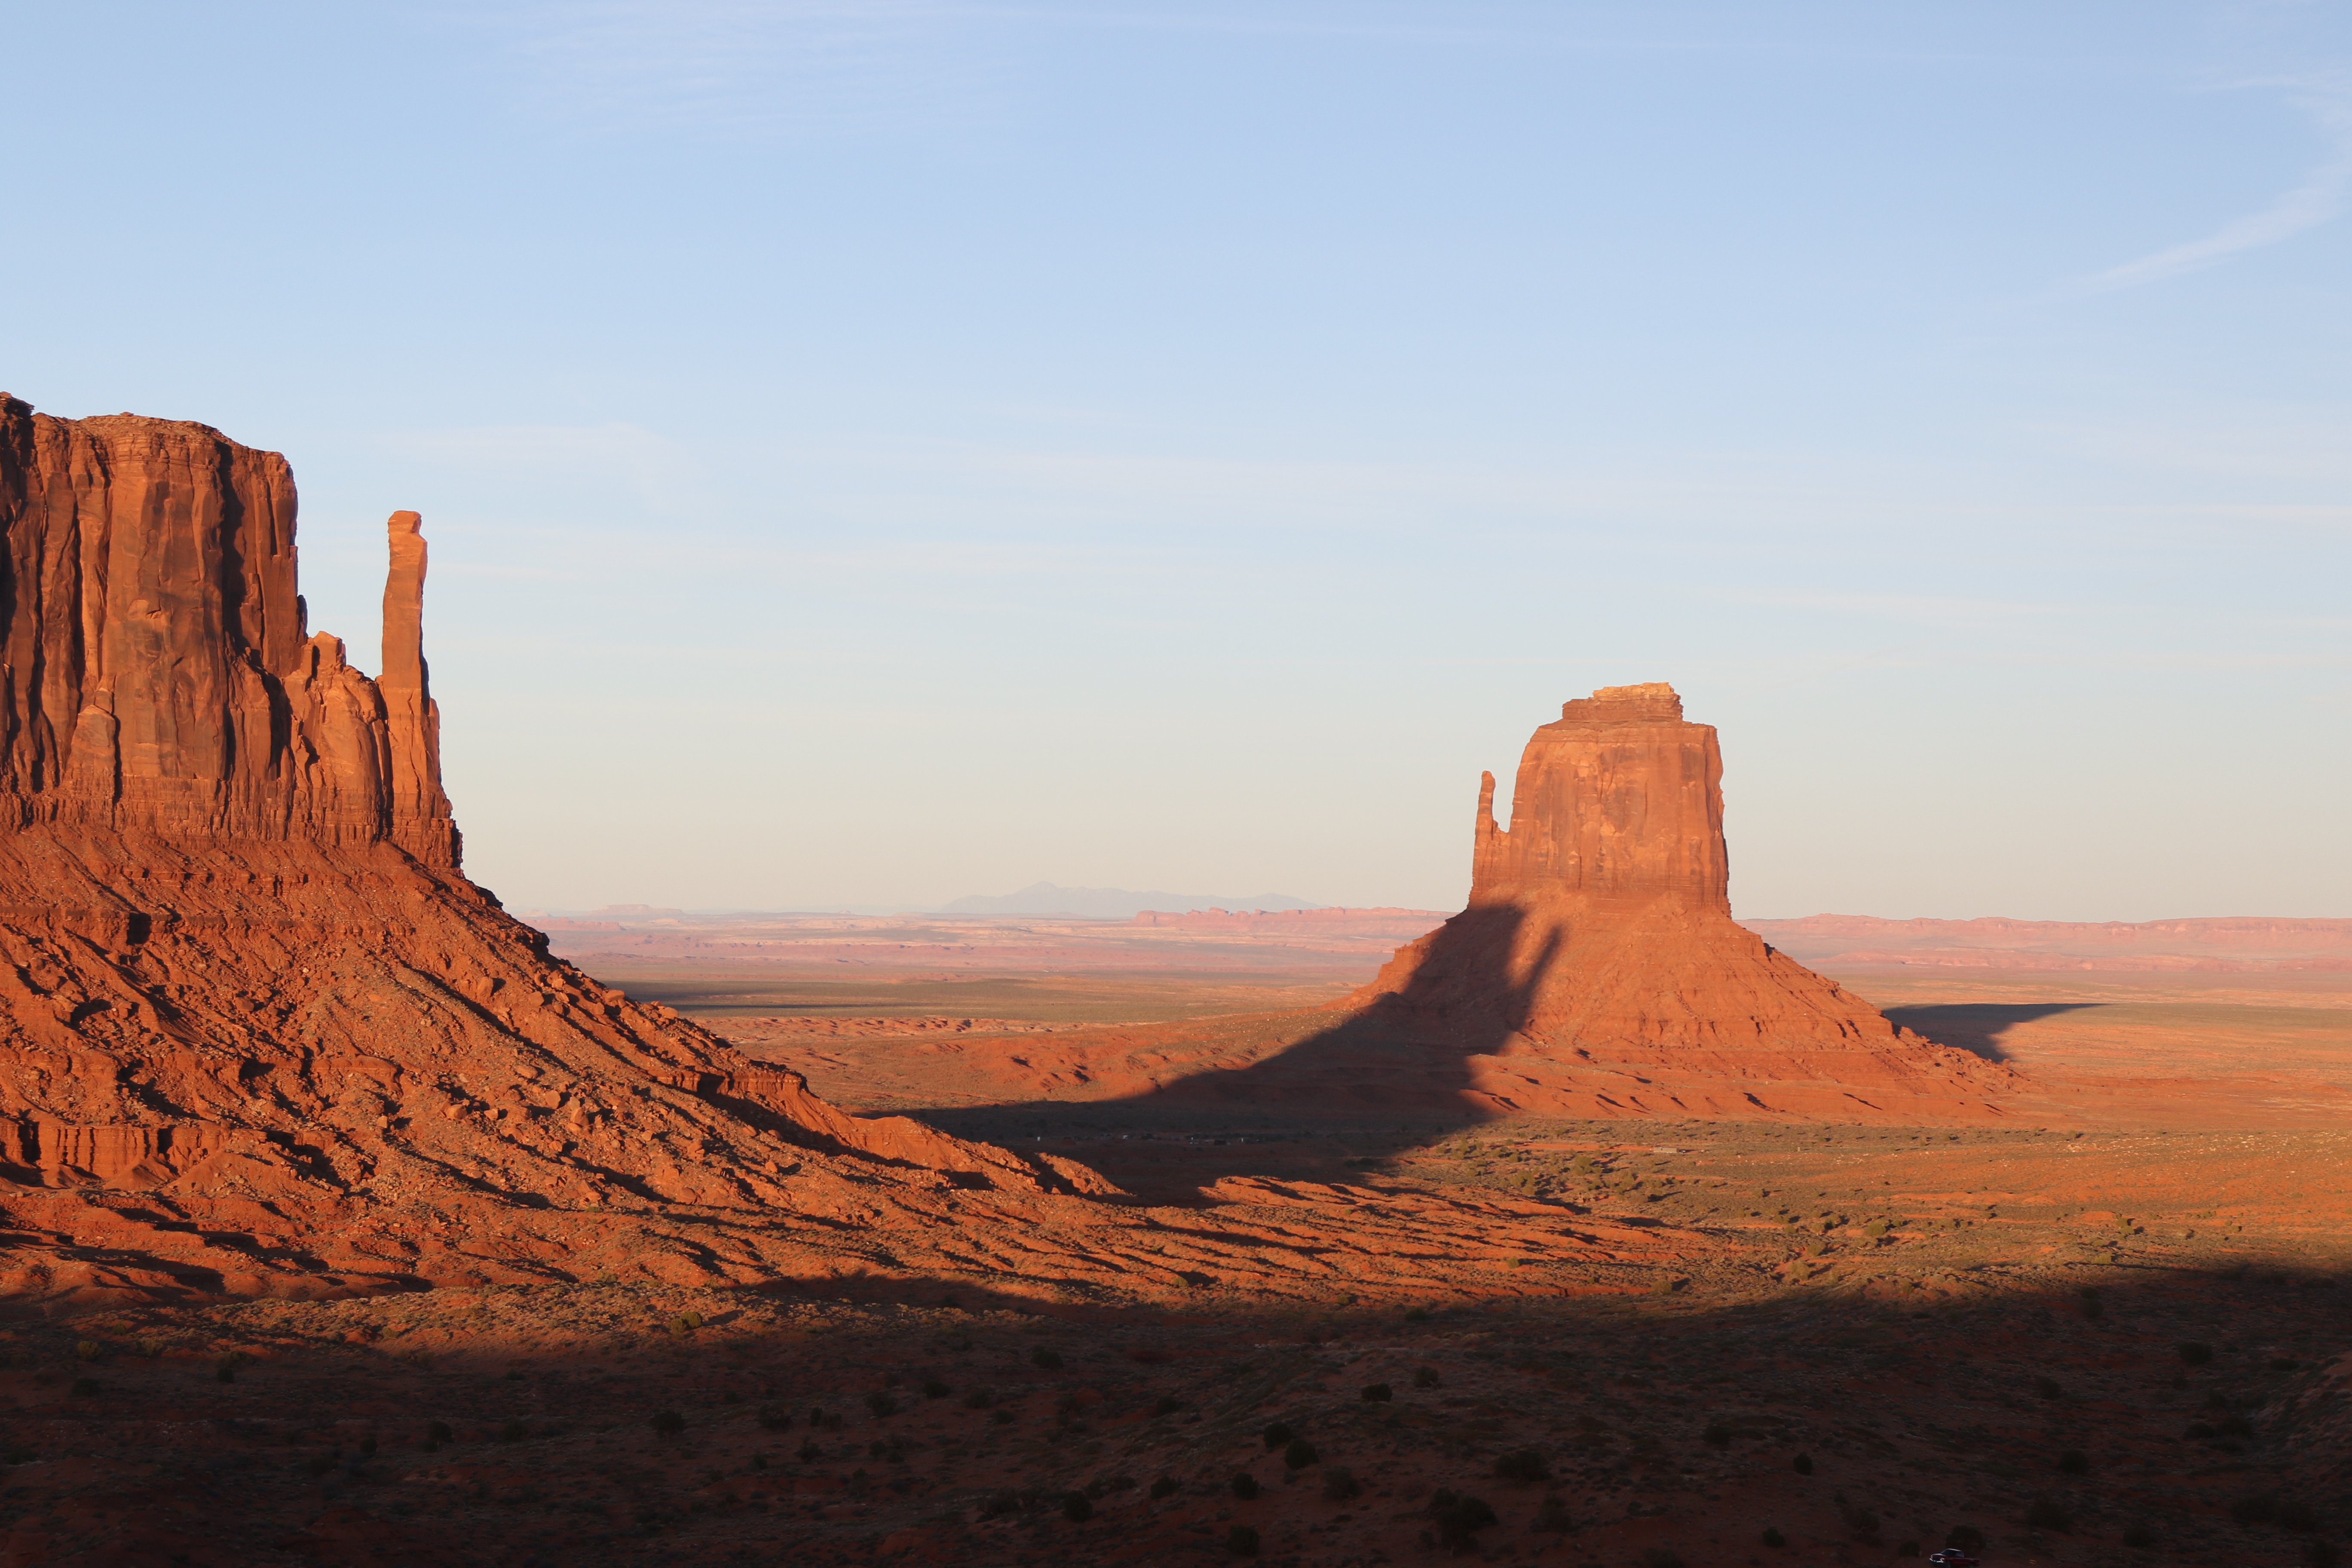
landscape, rock, sunset, desert, valley, formation, arch, soil, geology, badlands, plateau, sahara, wadi, butte, landform, natural environment, geographical feature, aeolian landform